Buonamico Buffalmacco

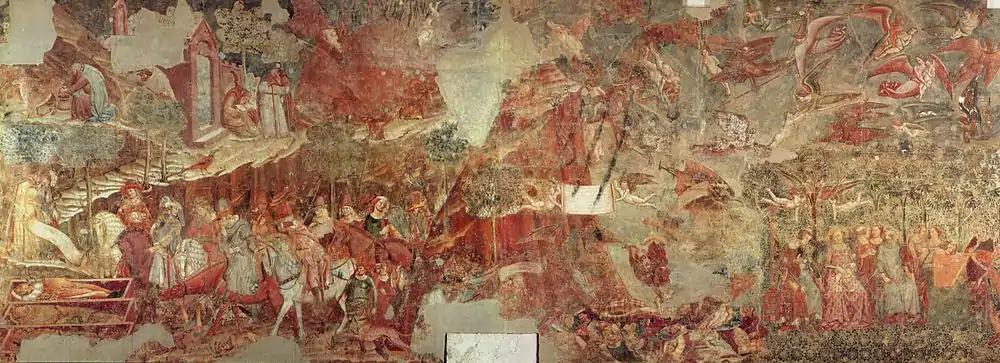
From left to right: "L'incontro dei tre vivi e dei tre morti" ("The Three Dead and the Three Living") and "Trionfo della Morte" ("Triumph of Death"). The latter fresco was painted between (disputed); both are currently preserved in the Campo Santo of Pisa.

Giovanni Boccaccio in his "Decameron" and Franco Sacchetti in his "Il trecentonovelle" both describe Buonamico Buffalmacco as being a practical joker. Boccaccio features Buonamico along with his friends and fellow painters Calandrino and Bruno in several tales (Day VIII, tales 3, 6, and 9; Day IX, tales 3 and 5). Typically in these stories, Buonamico uses his wits to play tricks on his friends and associates: convincing Calandrino that a stone he possesses (heliotrope) confers invisibility (VIII, 3), stealing a pig from Calandrino (VIII, 6), convincing the physician Master Simone of an opportunity to ally himself with the Devil (VIII, 9), convincing Calandrino that he has become pregnant (IX, 3), convincing Calandrino that a particular scroll can cause a woman to fall in love with him (IX, 5). Throughout the stories, Buonamico is frequently depicted at work painting in the houses of notable gentlemen in Florence but eager to take time to eat, drink, and be merry.